USS Ranger (CV-61)

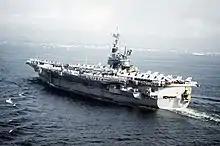
"Ranger"s last visit to Japan, August 1992

"Ranger" left the Persian Gulf on 4 December 1992 and steamed at high speed to the coast of Somalia. "Ranger" played a significant role in the massive relief effort for starving Somalis in Operation Restore Hope. The "Ranger"/CVW-2 team provided photo and visual reconnaissance, airborne air traffic control, logistics support, and on-call close air support for Navy and Marine amphibious forces. Throughout Operations Southern Watch and Restore Hope, "Ranger" took 63 digital photographs which were sent by International Marine Satellite to the Navy Office of Information within hours of being taken. This was the first time digital pictures were successfully transmitted from a US Navy ship at sea.